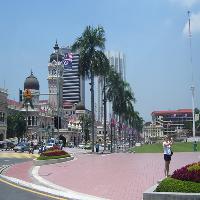
Weather: sun or clear